Amélie Diéterle

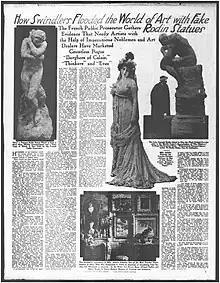
Newspaper "Washington Times" of Sunday, 6 July 1919. The affair of the fake Rodin statues in the United States.

She became the protégé of art collector Paul Gallimard, who was also the owner of the Variety Theater. She also inspired poets Léon Dierx and Stéphane Mallarmé.